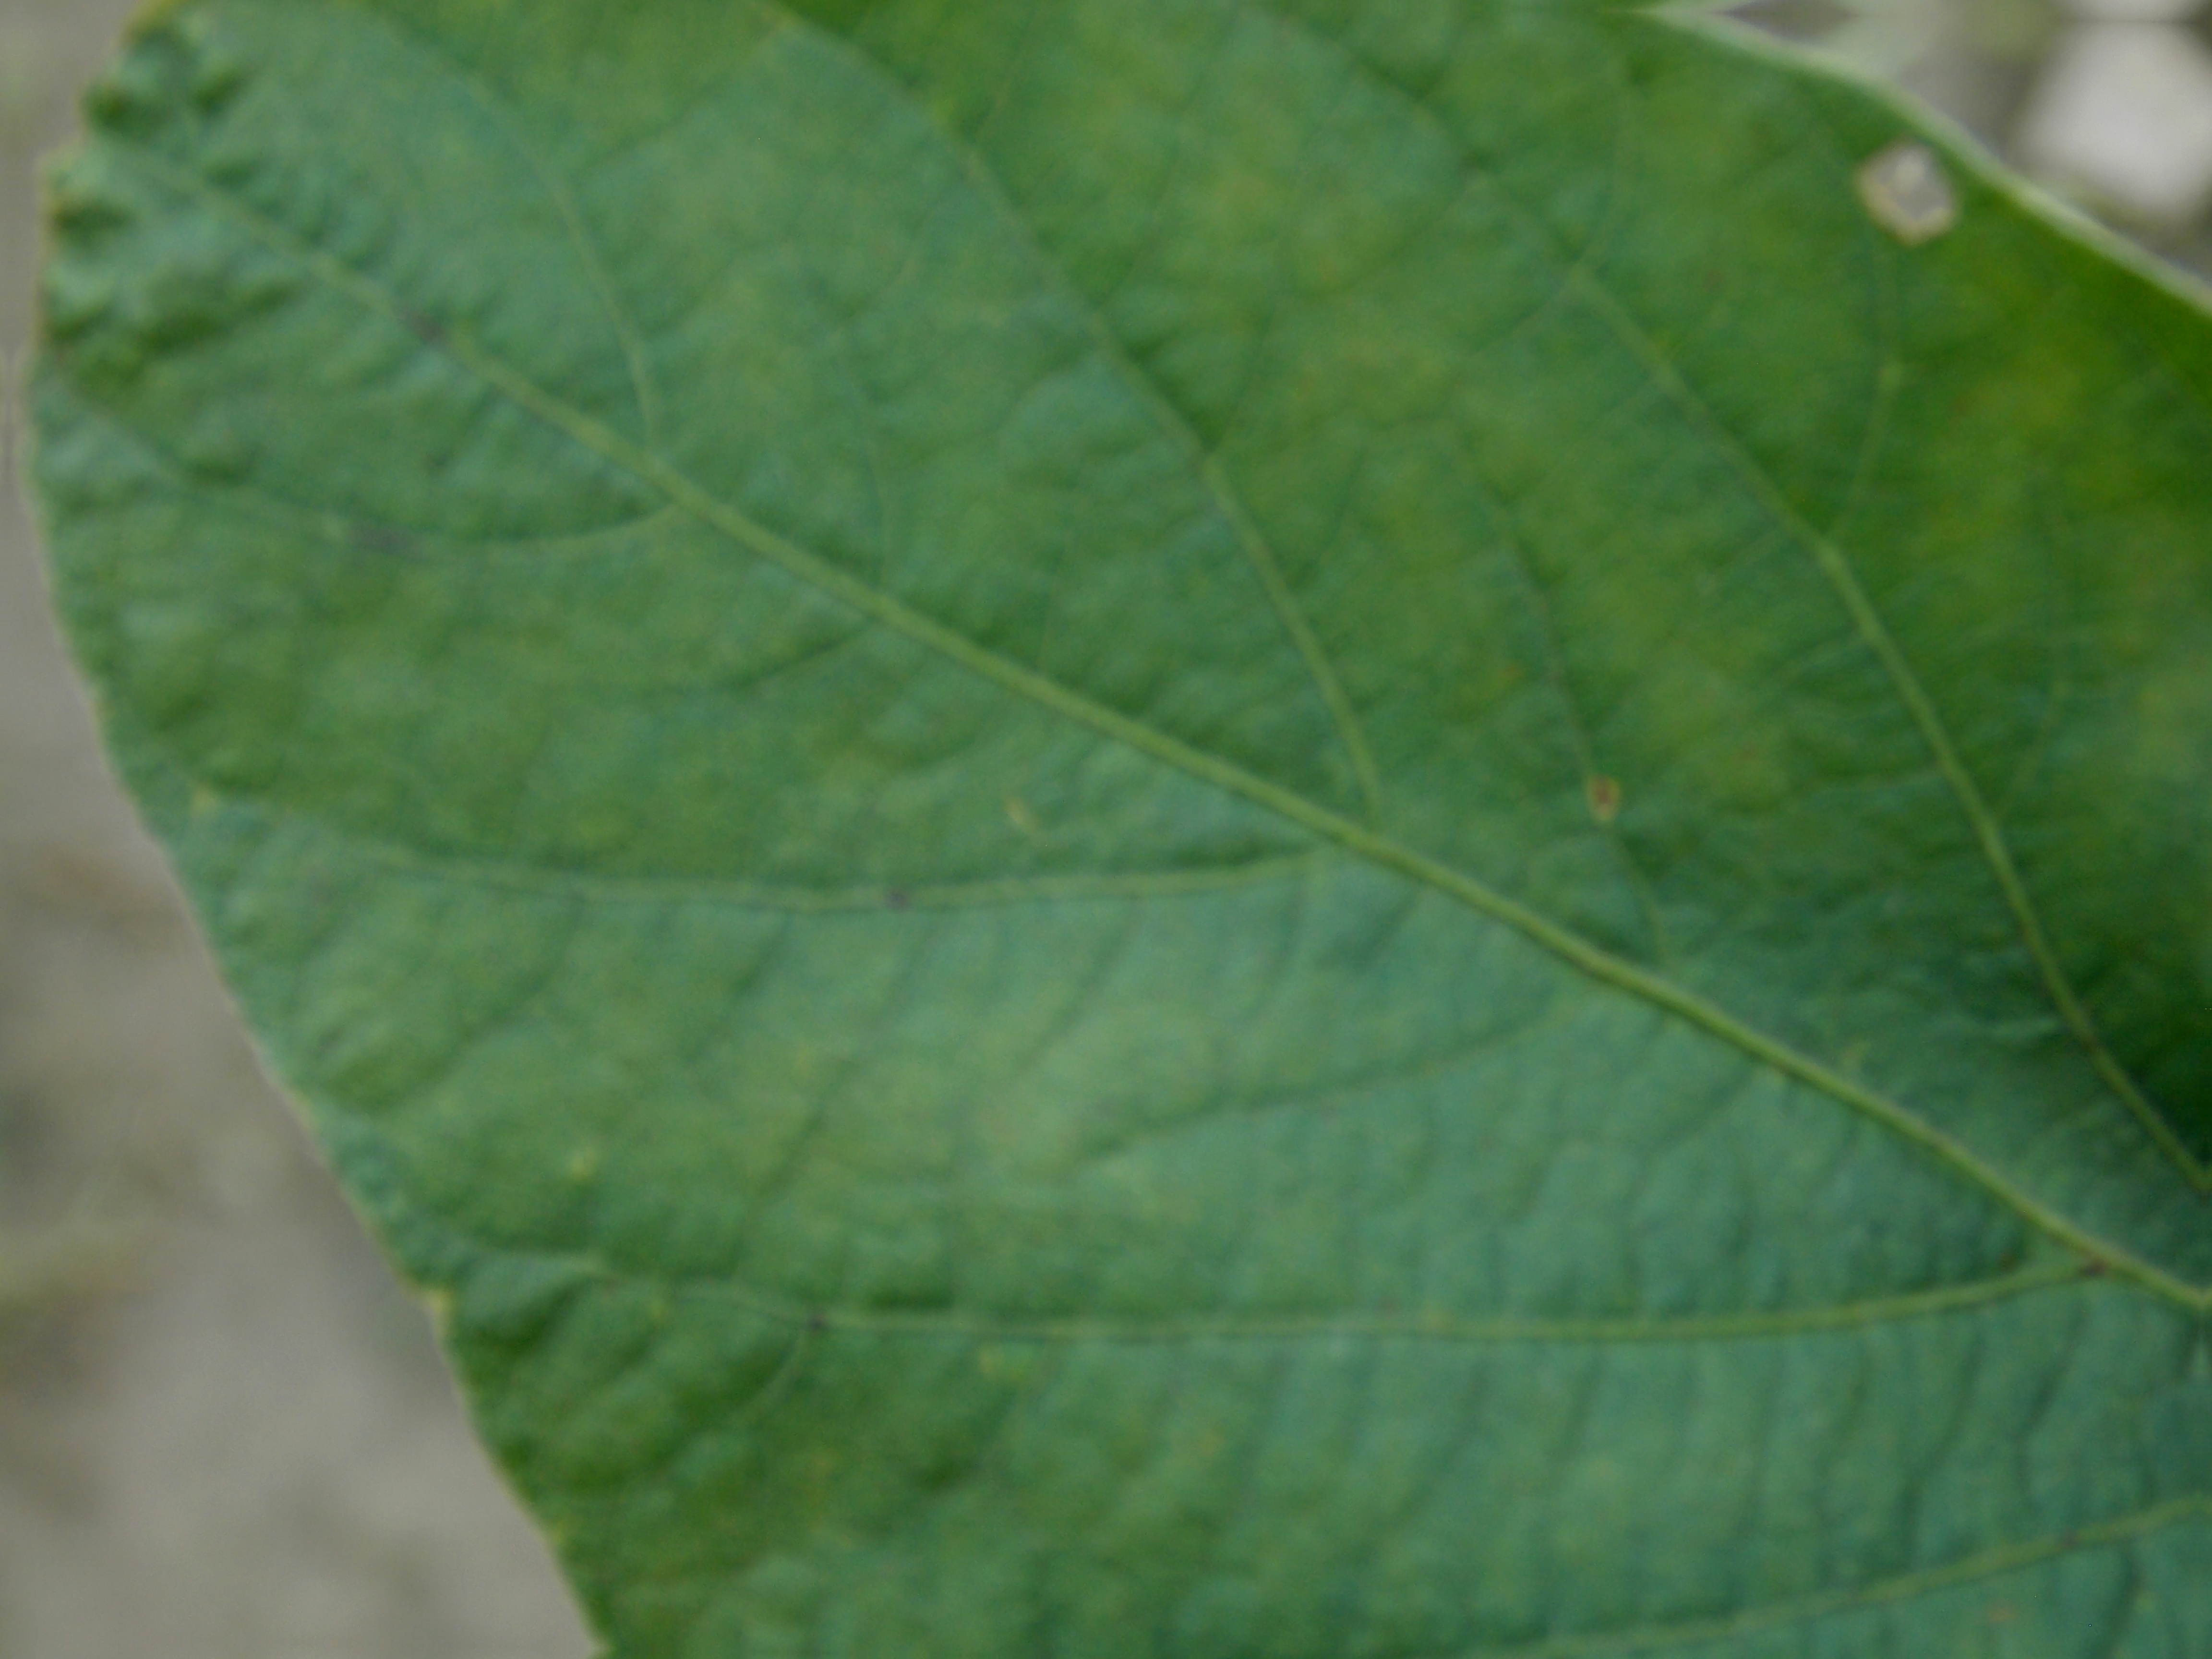
Label: Healthy